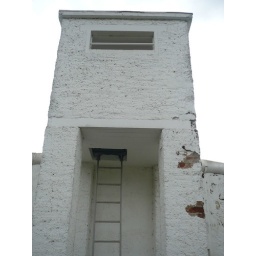
This is a ladder going up to the tower in the wall